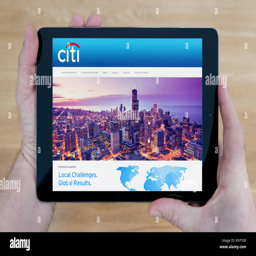
a man looks at the website on his tablet device , shot against a wooden table top background